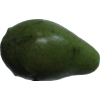
Label: green_avocado